James Forsyth (sculptor)

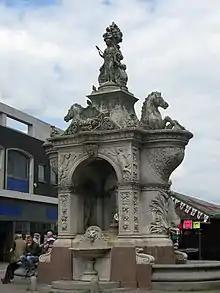
Fountain, Dudley market place

A Grade II structure designed by James Forsyth in 1867 and presented to the town of Dudley by the 1st Earl of Dudley. A triumphal arch ornamented with sculpture in the Flamboyant Italian Renaissance style, including heraldic dolphins and heraldic demi-sea horses, topped with female figure below a large cornucopia.